Metro Gold Line (Minnesota)

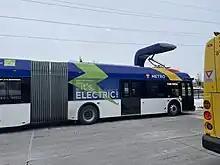
The route is expected to use some 60-foot articulated electric buses such as those on the Metro C Line.

Buses would run 90% of the time on new roads that run next to existing roads and highways. Service would be every 10 minutes during peak times and 20–30 during other times. Travel times from end to end for the 12 stations would take at least 34 minutes. Buses will operate in bus only lanes for 70% of the 10 mile long project. Construction was officially kicked off on October 19, 2022. Construction is expected to be completed and service begin in 2025.